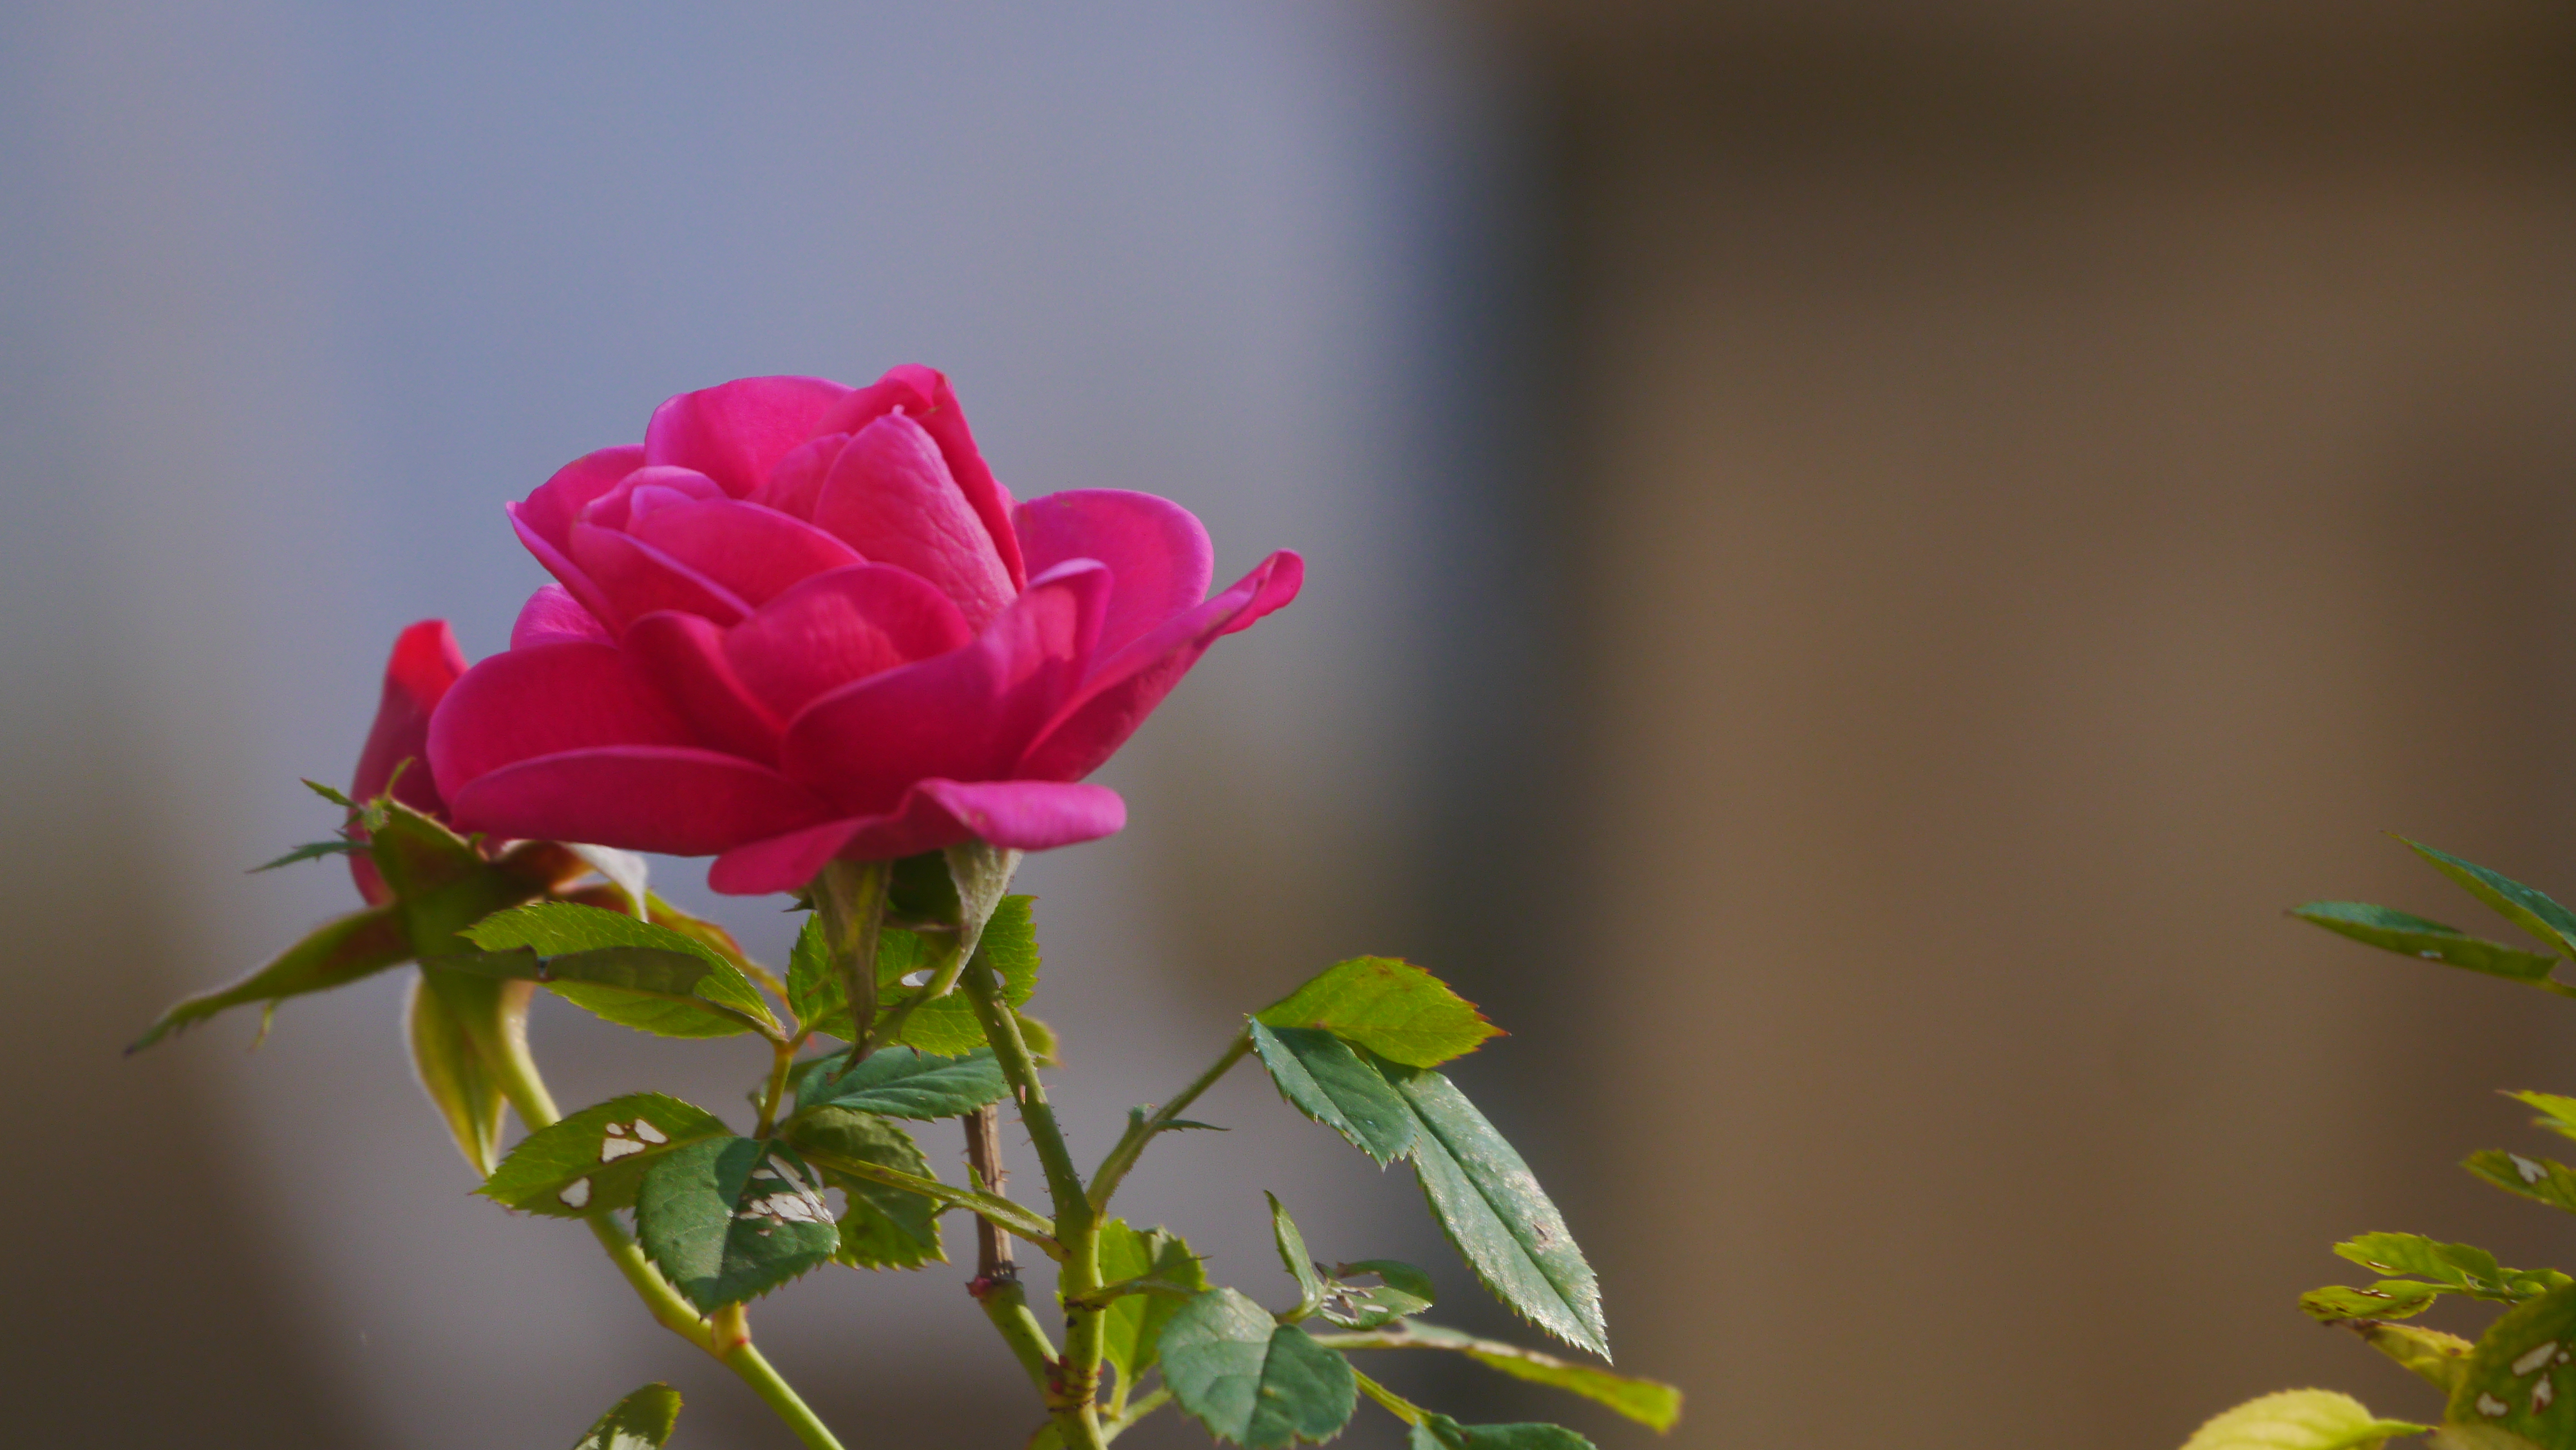
flower, flowering plant, petal, pink, rose, rose family, plant, garden roses, botany, floribunda, rose order, plant stem, Pedicel, china rose, camellia, bud, annual plant, rosa rugosa, still life, Hybrid tea rose